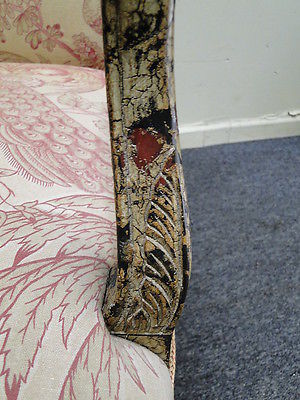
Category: chair